Cologne City Hall

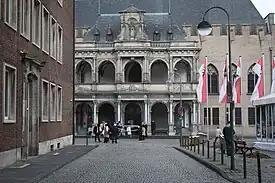
The city hall's Renaissance style loggia of 1573 as seen from Rathausplatz

The City Hall is a historical building in Cologne, western Germany. It is located off Hohe Straße in the district of Innenstadt, and set between the two squares of Rathausplatz and Alter Markt. It houses part of the city government, including the city council and offices of the Lord Mayor. It is Germany's oldest city hall with a documented history spanning some 900 years. The history of its council during the 11th century is a prominent example for self-gained municipal autonomy of Medieval cities.